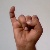
The image shows a hand gesture representing the letter 'I' in Indian Sign Language.